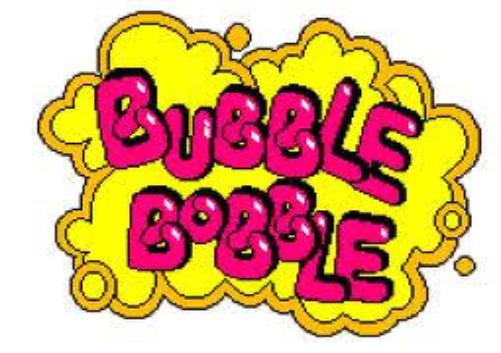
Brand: bobble
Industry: Clothes